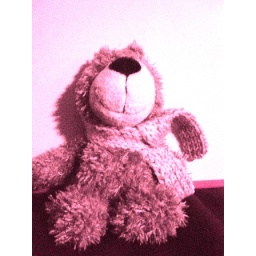
bear in pink